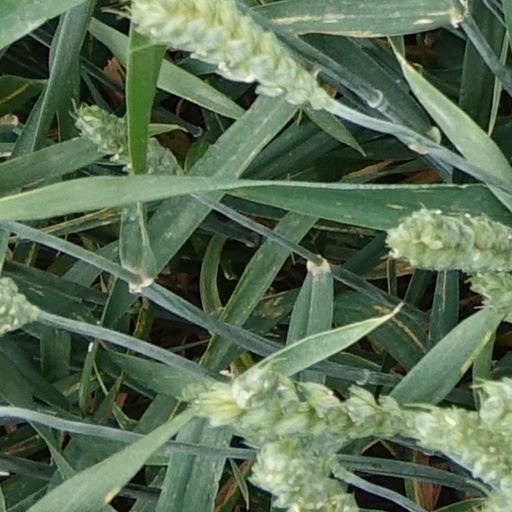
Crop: wheat